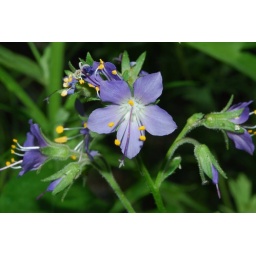
a flower growing by the side of a river near a REMOTE campground in Mammoth